Sandhinirmocana Sutra

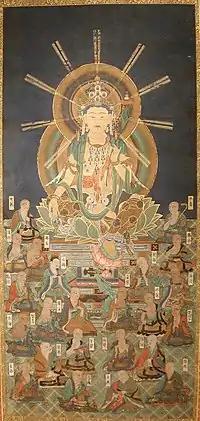
16th century Japanese hanging scroll of bodhisattva Maitreya, who appears in the sixth chapter

Chapter Six explains yoga and "śamatha-vipaśyanā" meditations from the Yogācāra perspective. In this chapter, the Buddha teaches Maitreya that a bodhisattva's support for meditation is "the conventional exposition of the doctrine and the commitment not to cast off full, supreme awakening." "Śamatha" according to this sutra is the continuous focusing of the mind, while "vipaśyanā" is the understanding of the true nature of things, which refers to the suchness ("tathatā") and emptiness explained in the previous chapters. Through meditation, one is able to eradicate the mental afflictions and gain insight into ultimate reality.